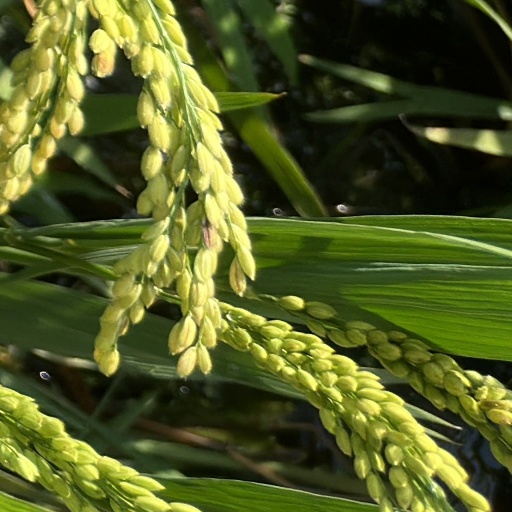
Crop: rice